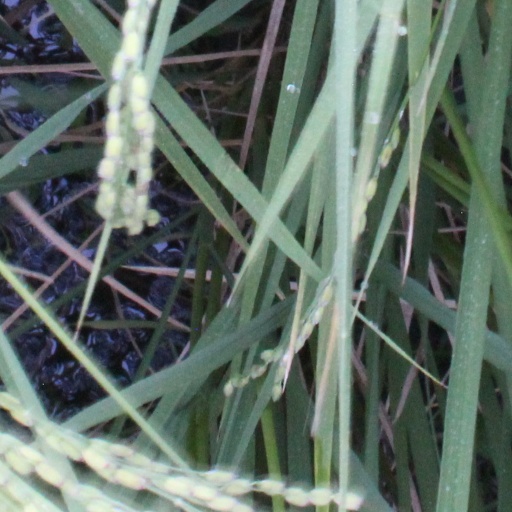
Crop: rice